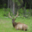
Label: deer